Geneva Conventions

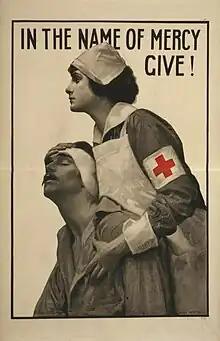
A Red Cross poster from the First World War

The Swiss businessman Henry Dunant went to visit wounded soldiers after the Battle of Solferino in 1859. He was shocked by the lack of facilities, personnel, and medical aid available to help these soldiers. As a result, he published his book, "A Memory of Solferino", in 1862, on the horrors of war. His wartime experiences inspired Dunant to propose: